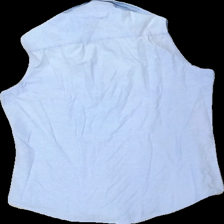
View: back
Type: T-shirt
Category: Ladies
Brand: Ralph Lauren
Colors: Blue, White
Material: ?
Pattern: Embroidered
Cut: Regular
Season: All
Stains: Major
Damage: stora smuts fläckar
Damage location: middle left
Damage 2: liten smuts fläck
Damage 2 location: bottom center
Price range: <50
Recommended usage: Export
Description: ärmlös skjorta med vita knappar och broderi tryck
Comment: material går ej att läsa